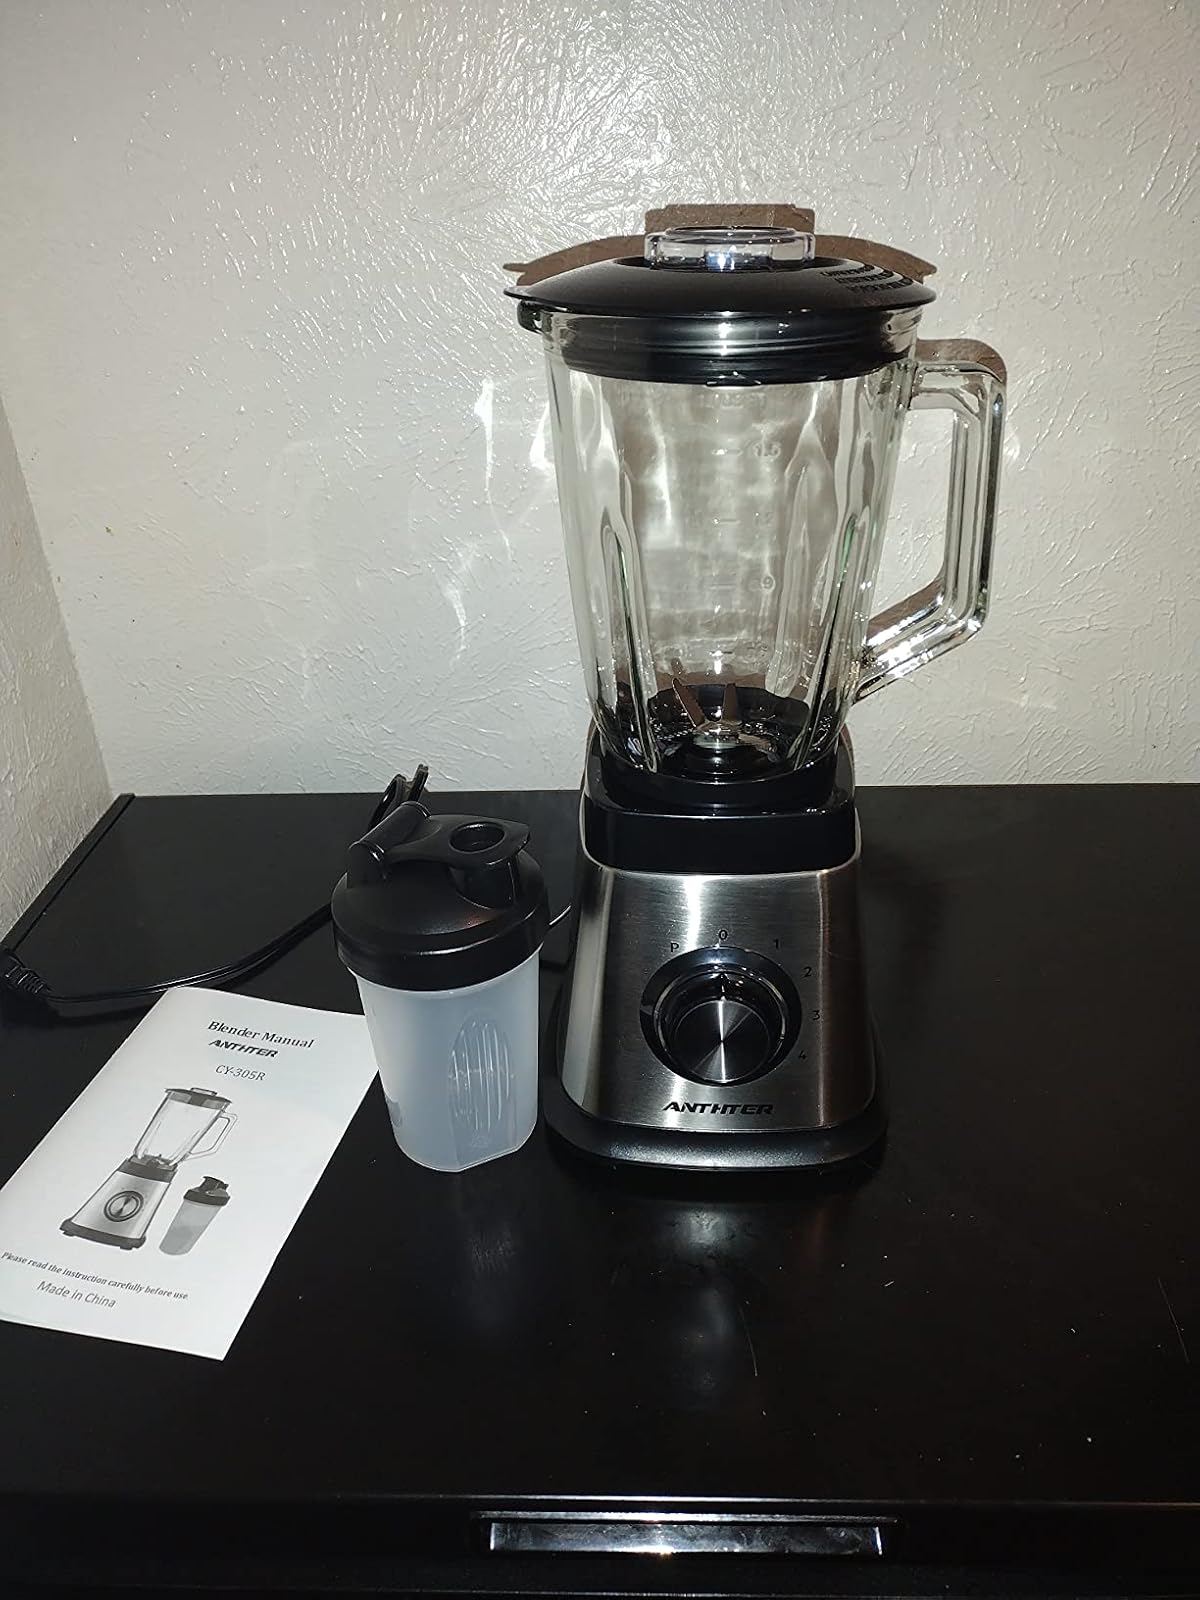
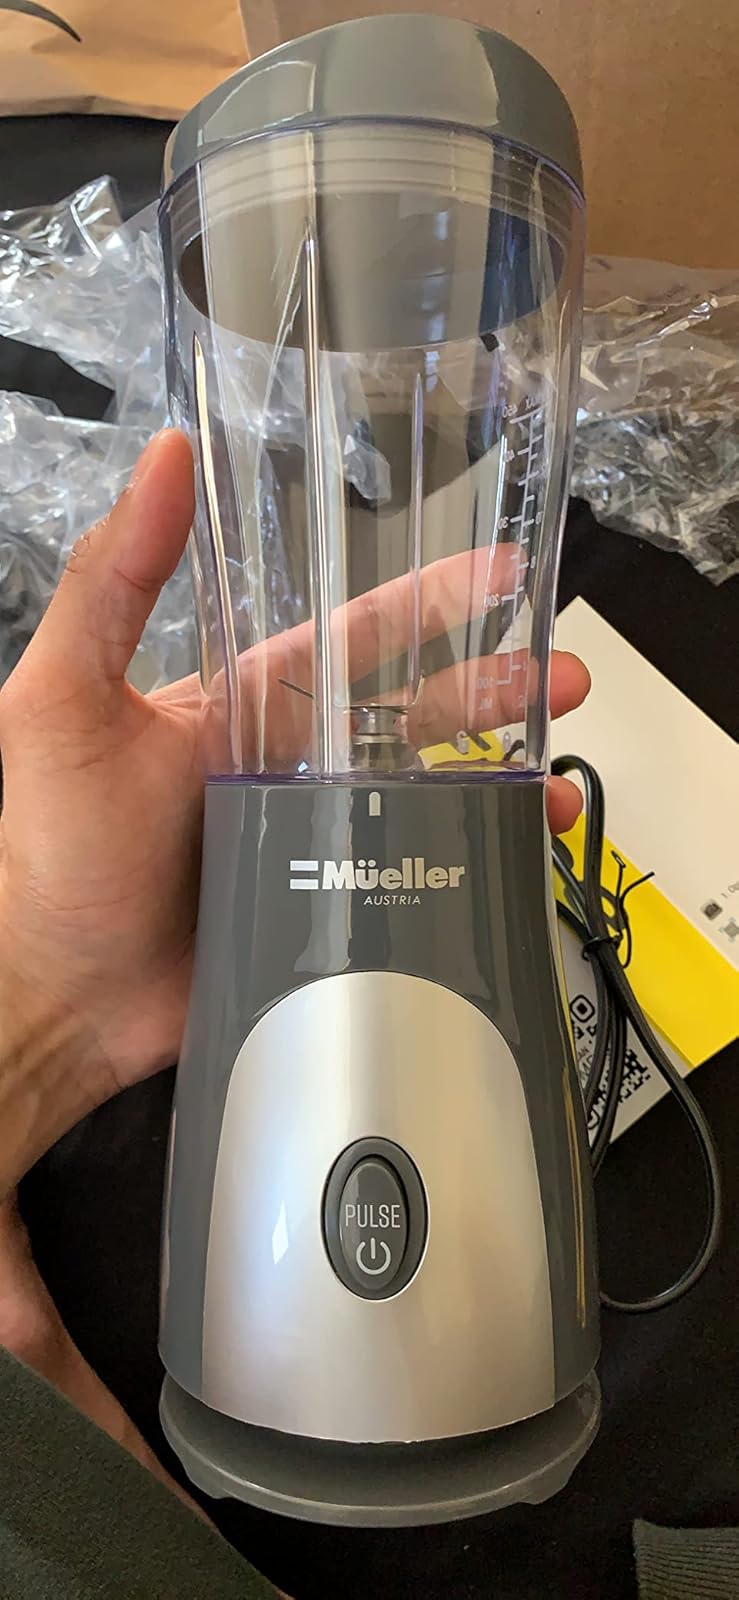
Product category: items_blender
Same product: no